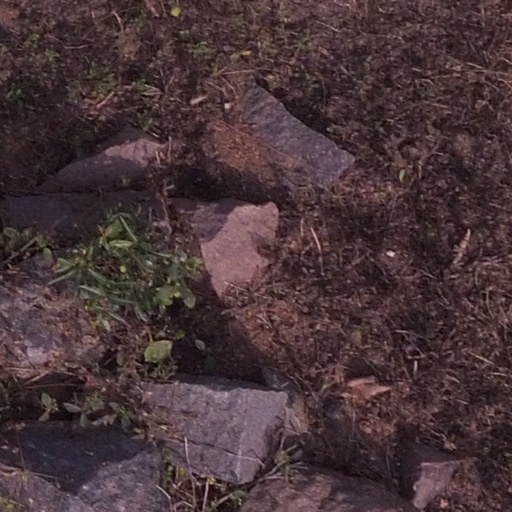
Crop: maize; corn